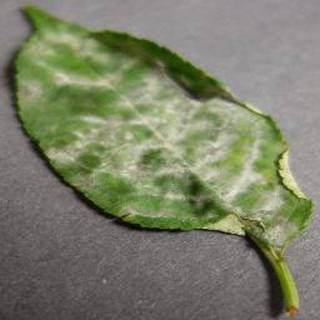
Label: cherry_powdery_mildew